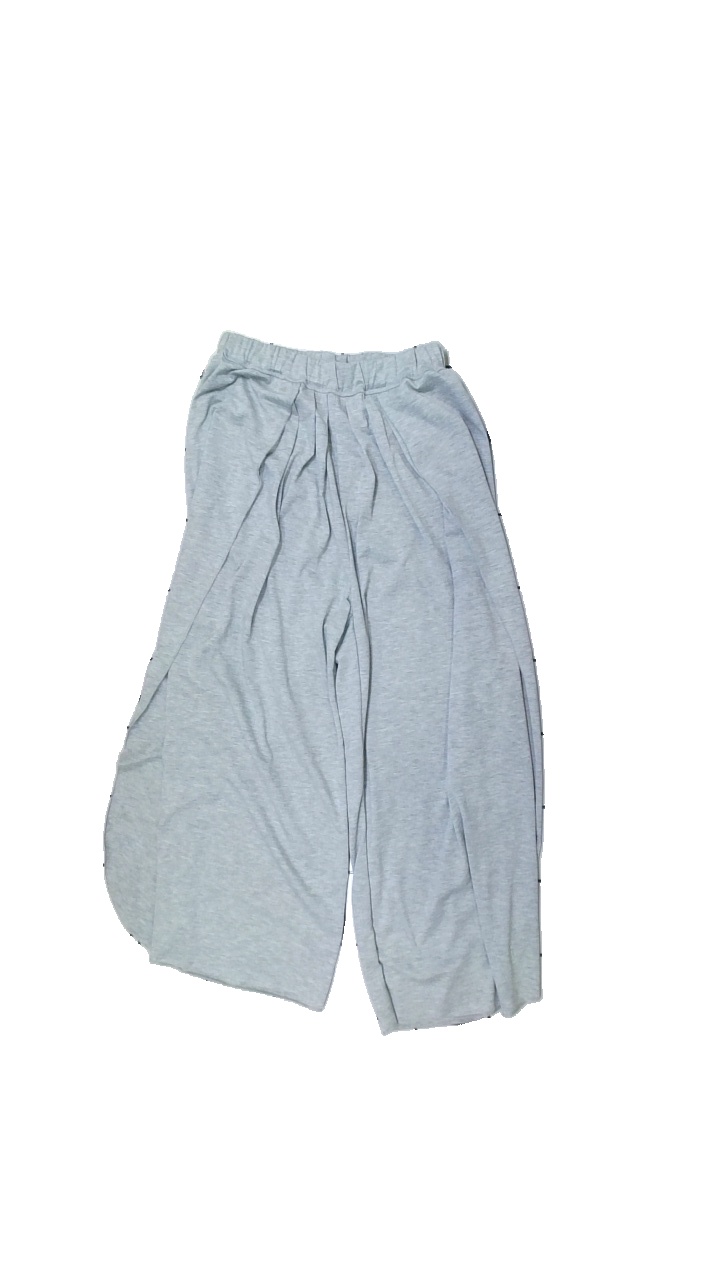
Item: Trousers (Ladies)
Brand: Missing
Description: Grey loosee trousers with slits
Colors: Grey
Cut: Loose
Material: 100% Viscose
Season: Summer
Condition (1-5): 5
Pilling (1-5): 5
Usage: Reuse
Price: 50-100